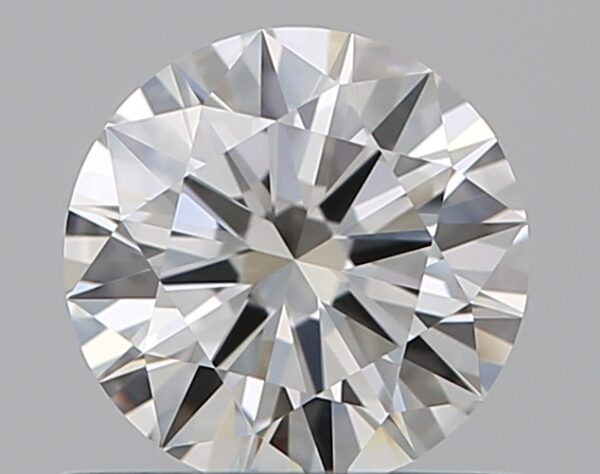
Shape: round
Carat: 0.53
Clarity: VVS2
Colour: G
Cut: EX
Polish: EX
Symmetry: EX
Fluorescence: F
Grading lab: GIA
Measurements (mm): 5.27 x 5.29 x 3.13